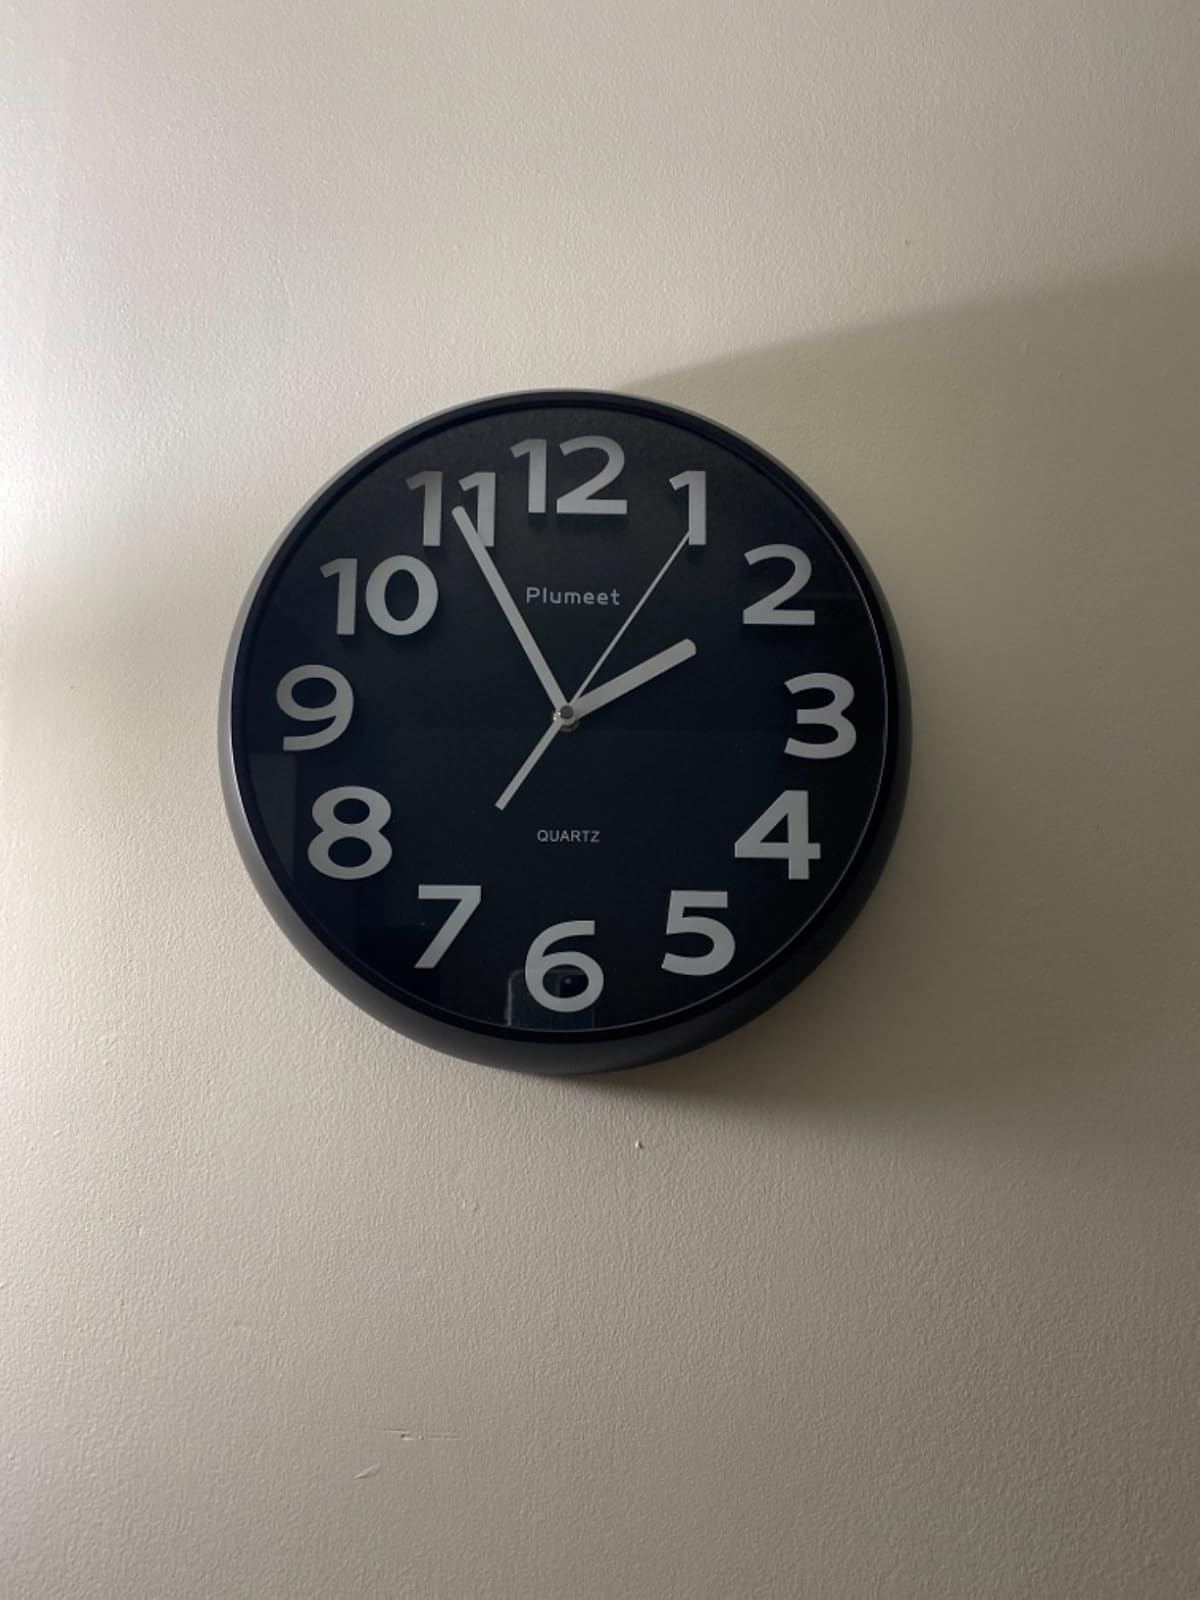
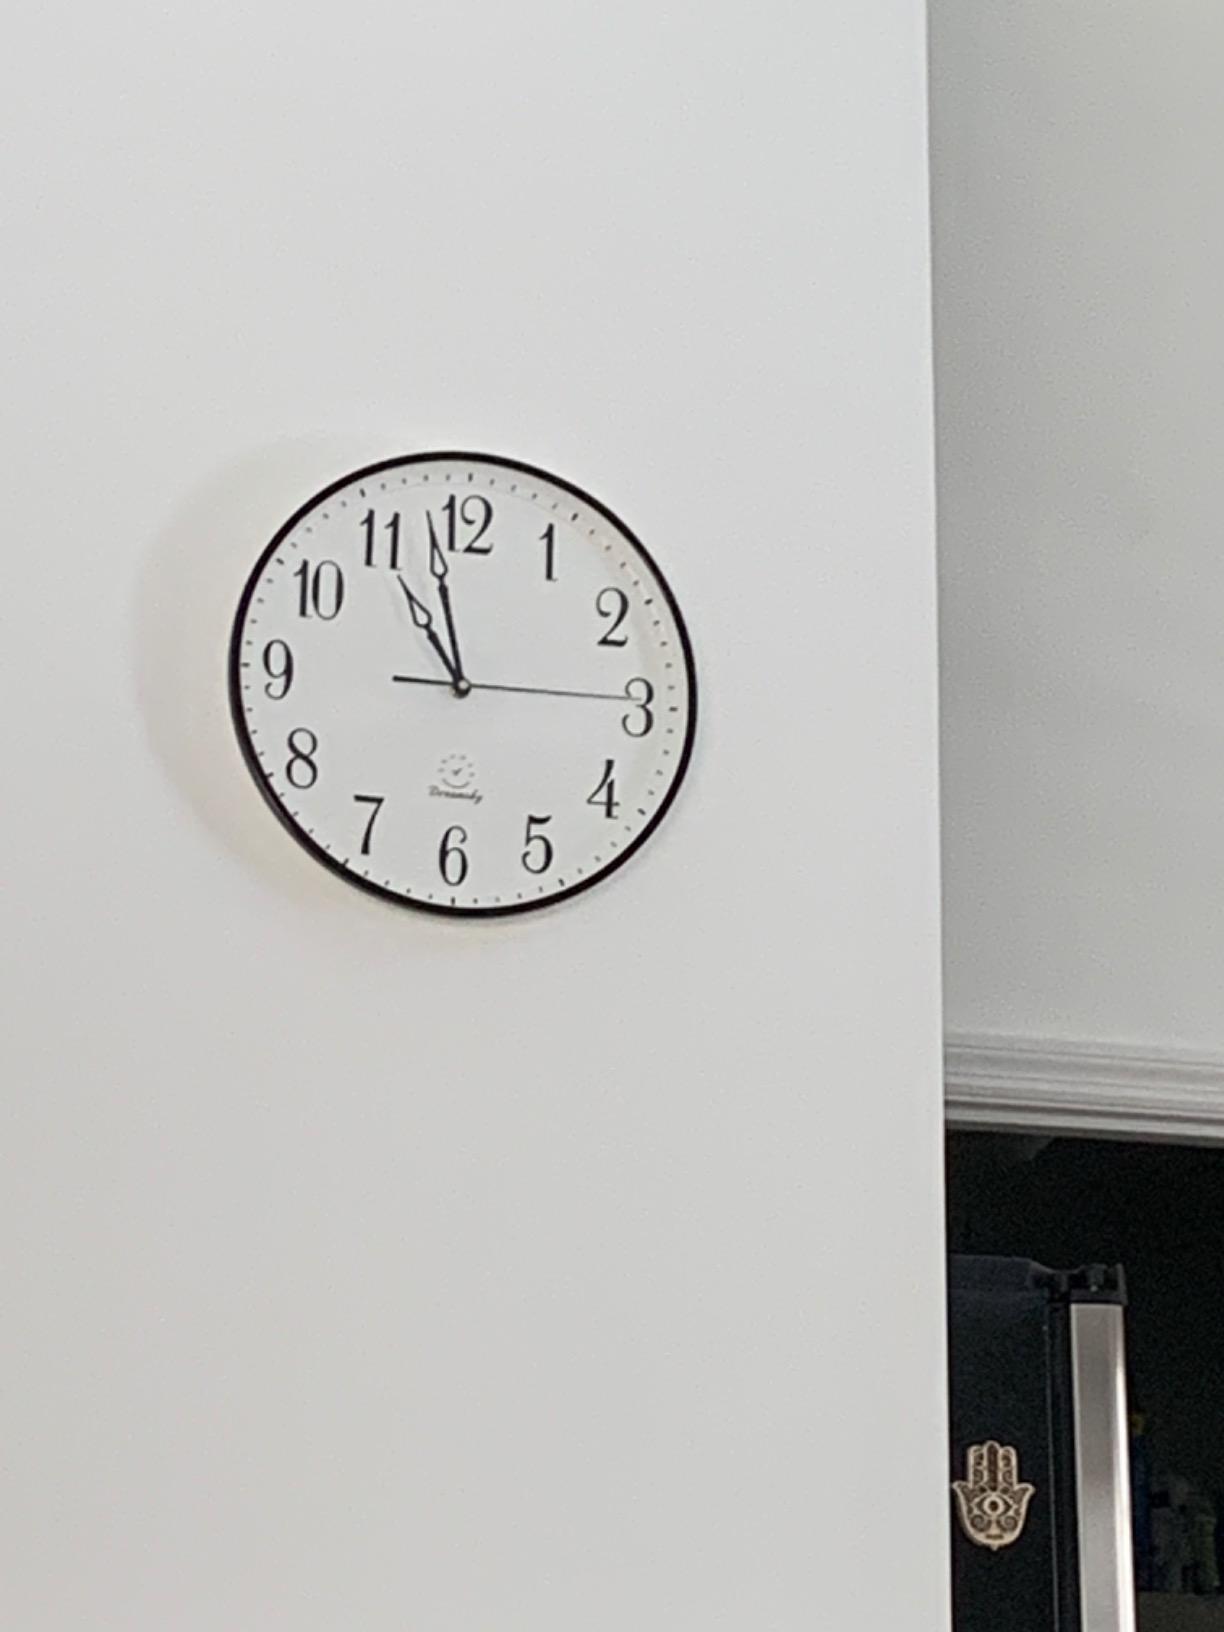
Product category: clock
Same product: no